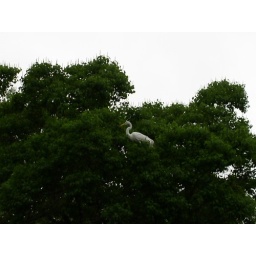
A crane building a nest in the tree